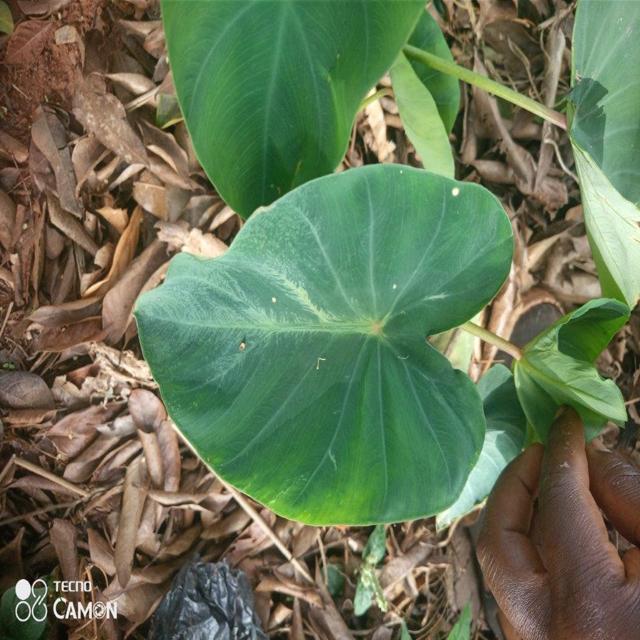
Label: Healthy